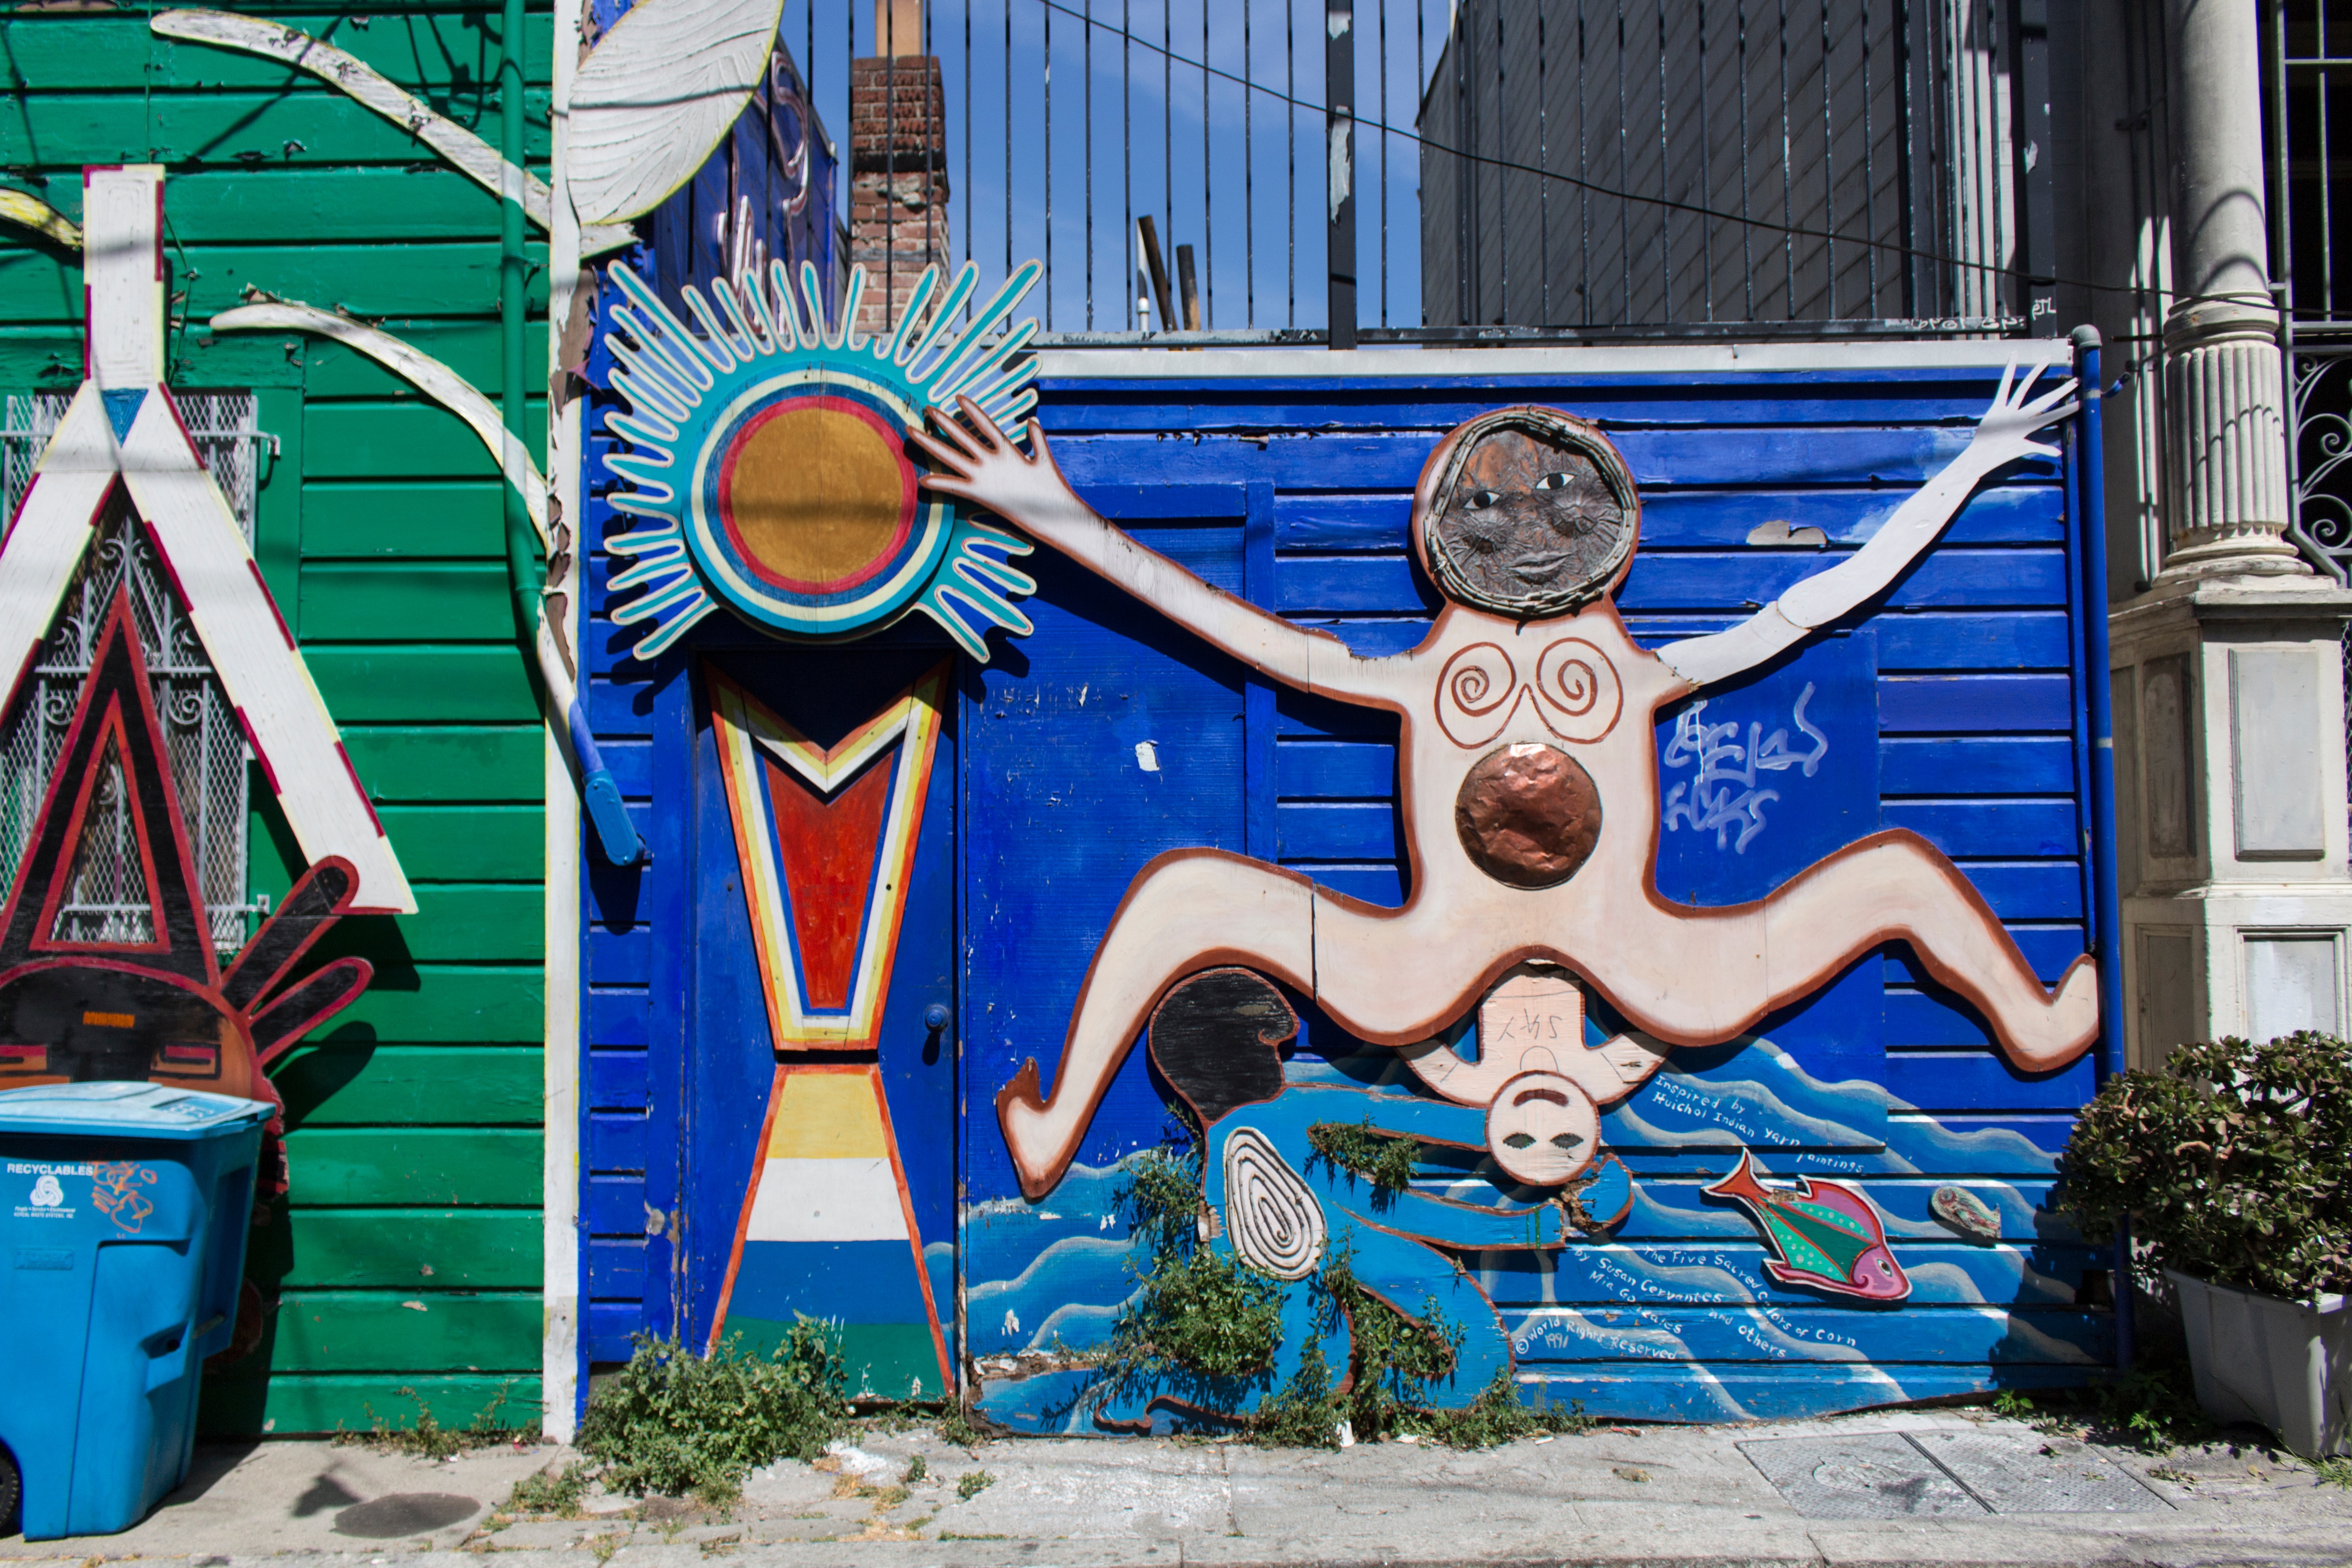
blue, graffiti, art, mural, urban area